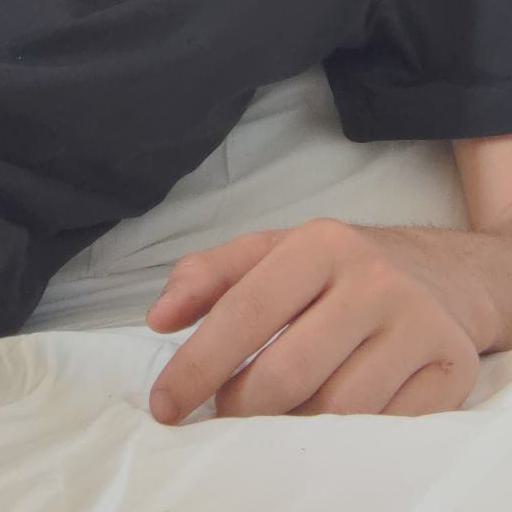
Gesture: no_gesture